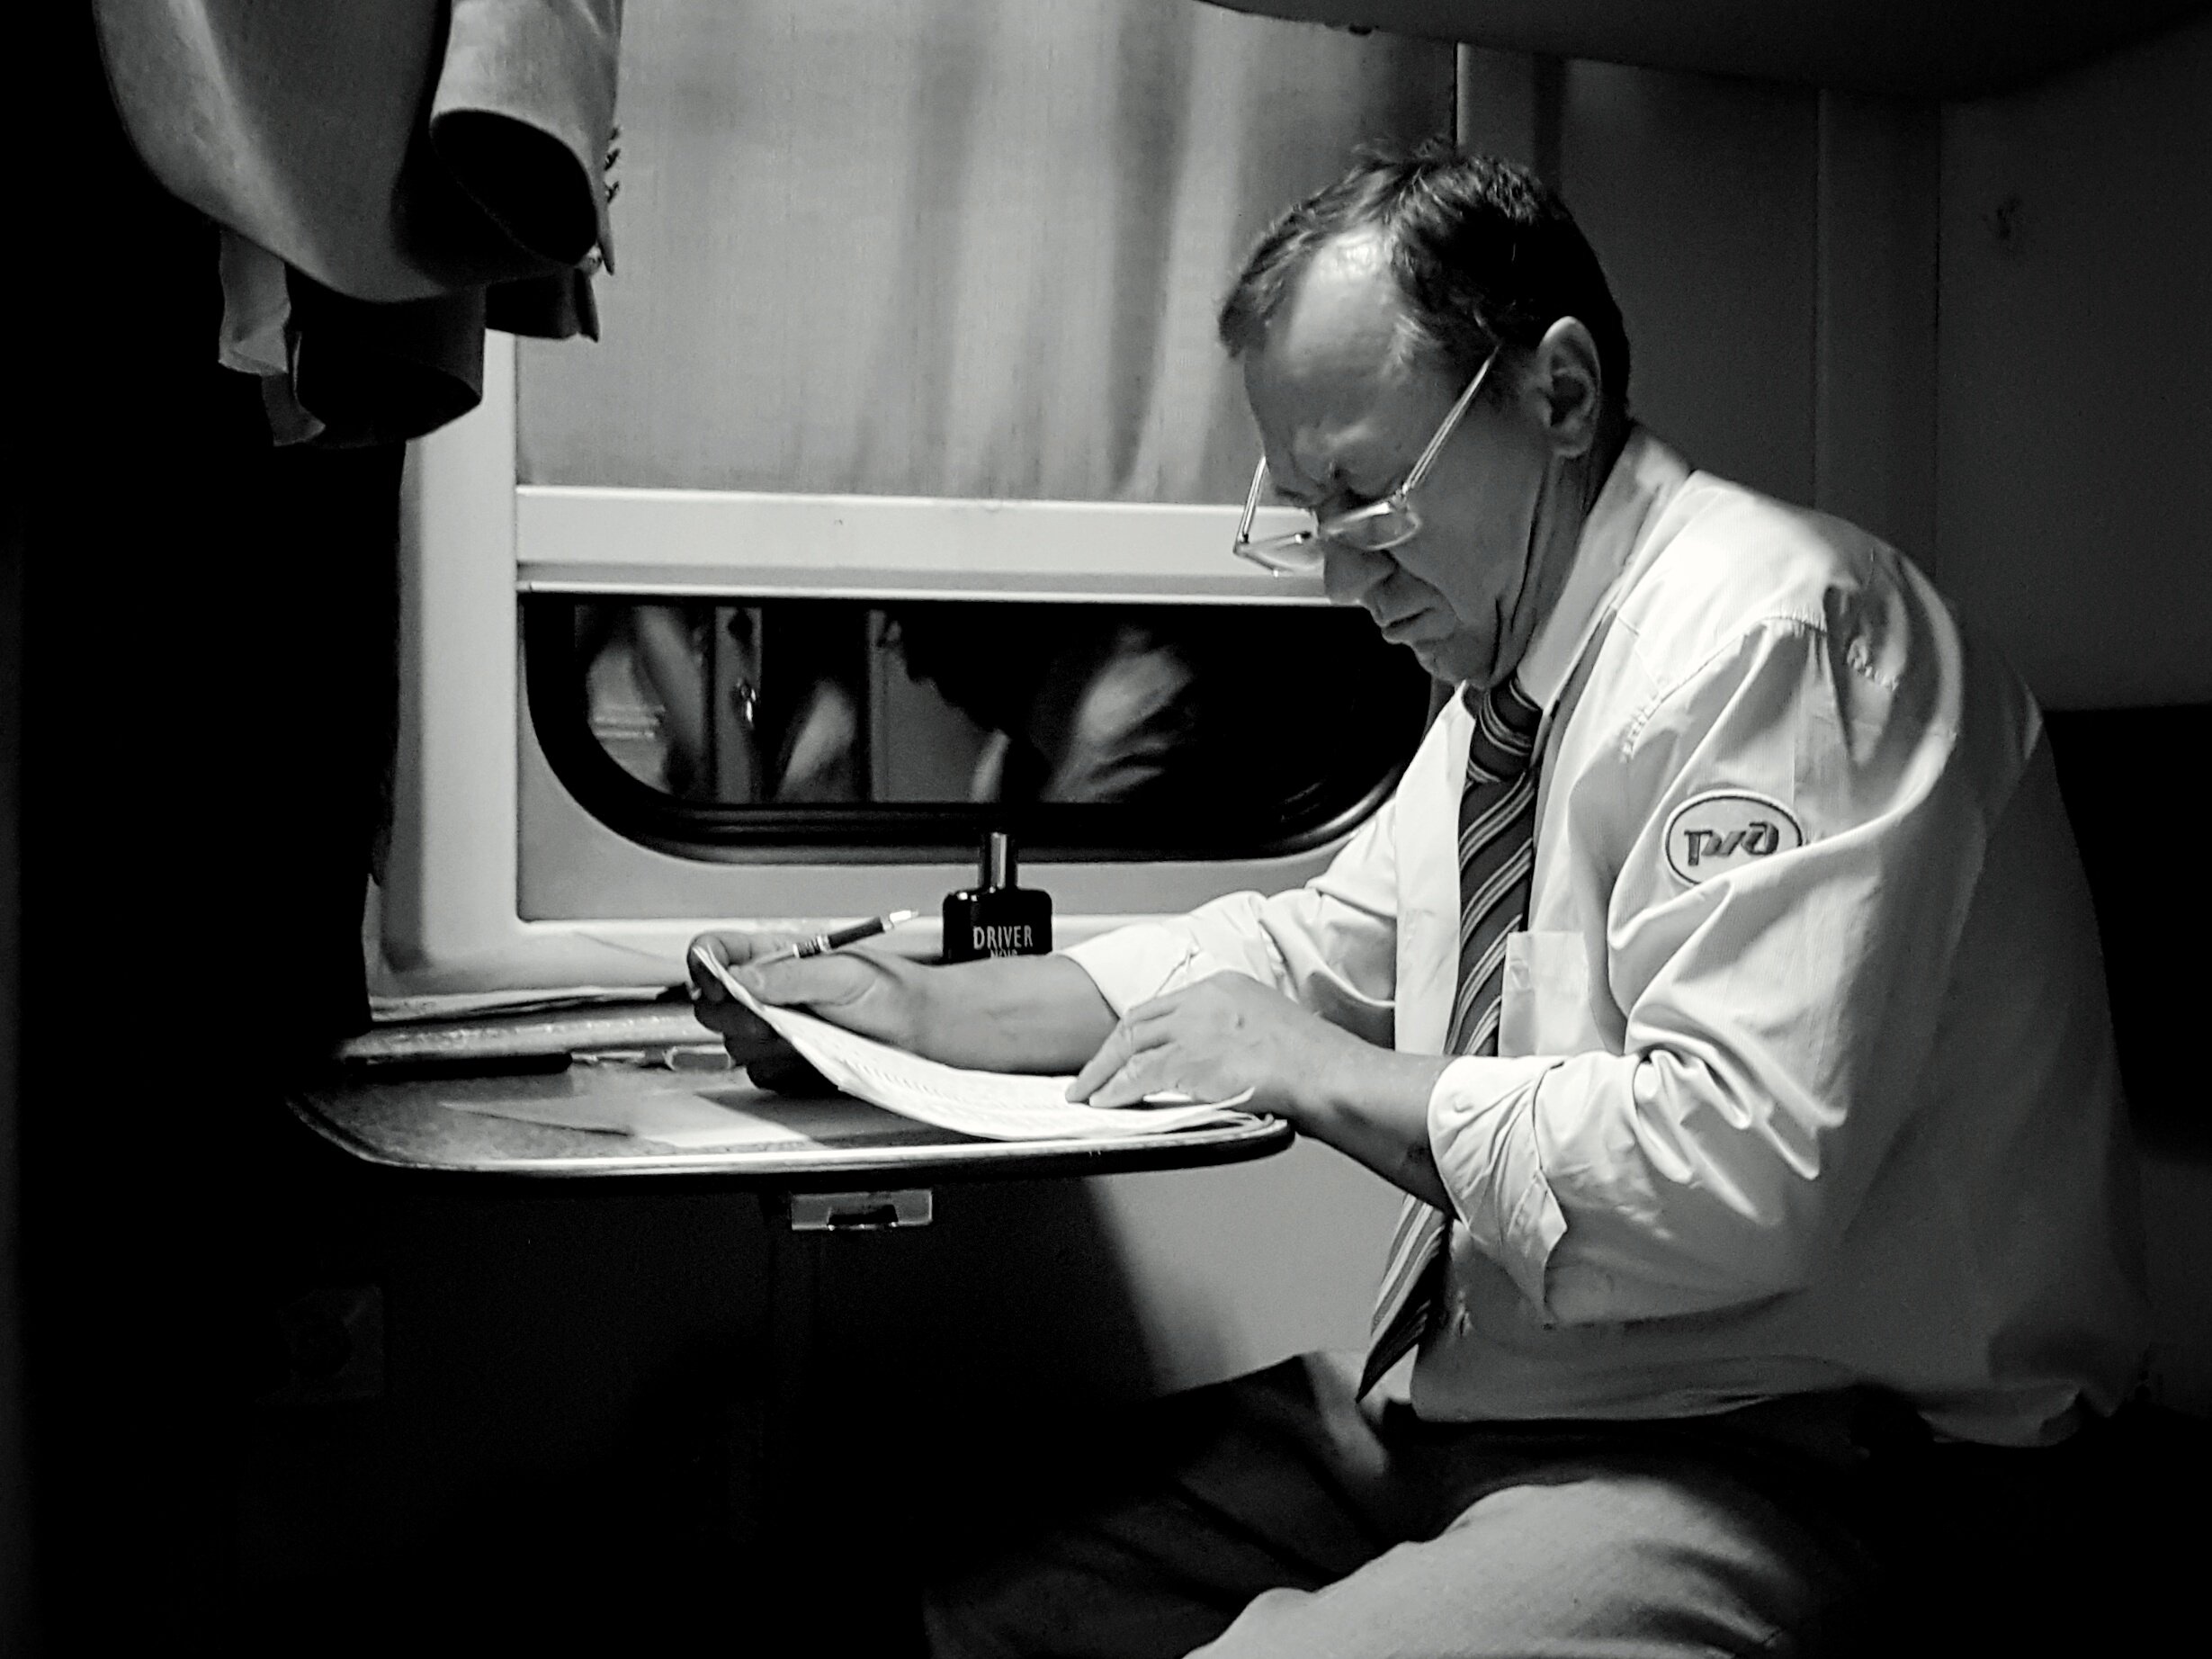
black and white, white, photography, black, monochrome, glasses, photograph, monochrome photography, film noir